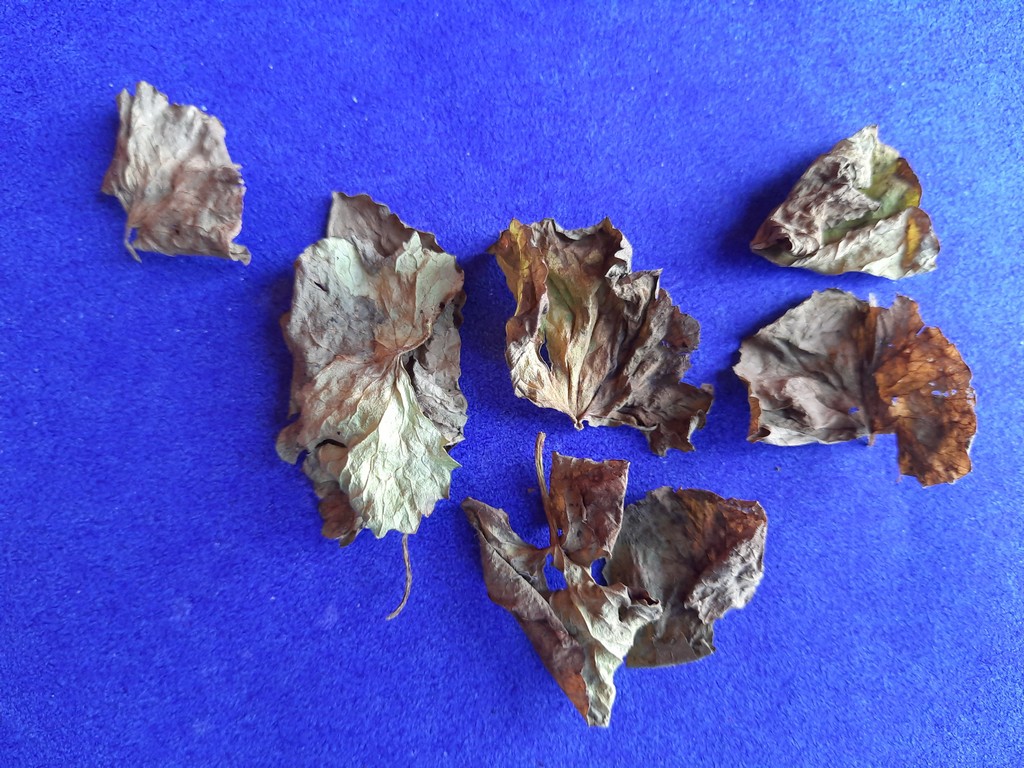
Label: Dried